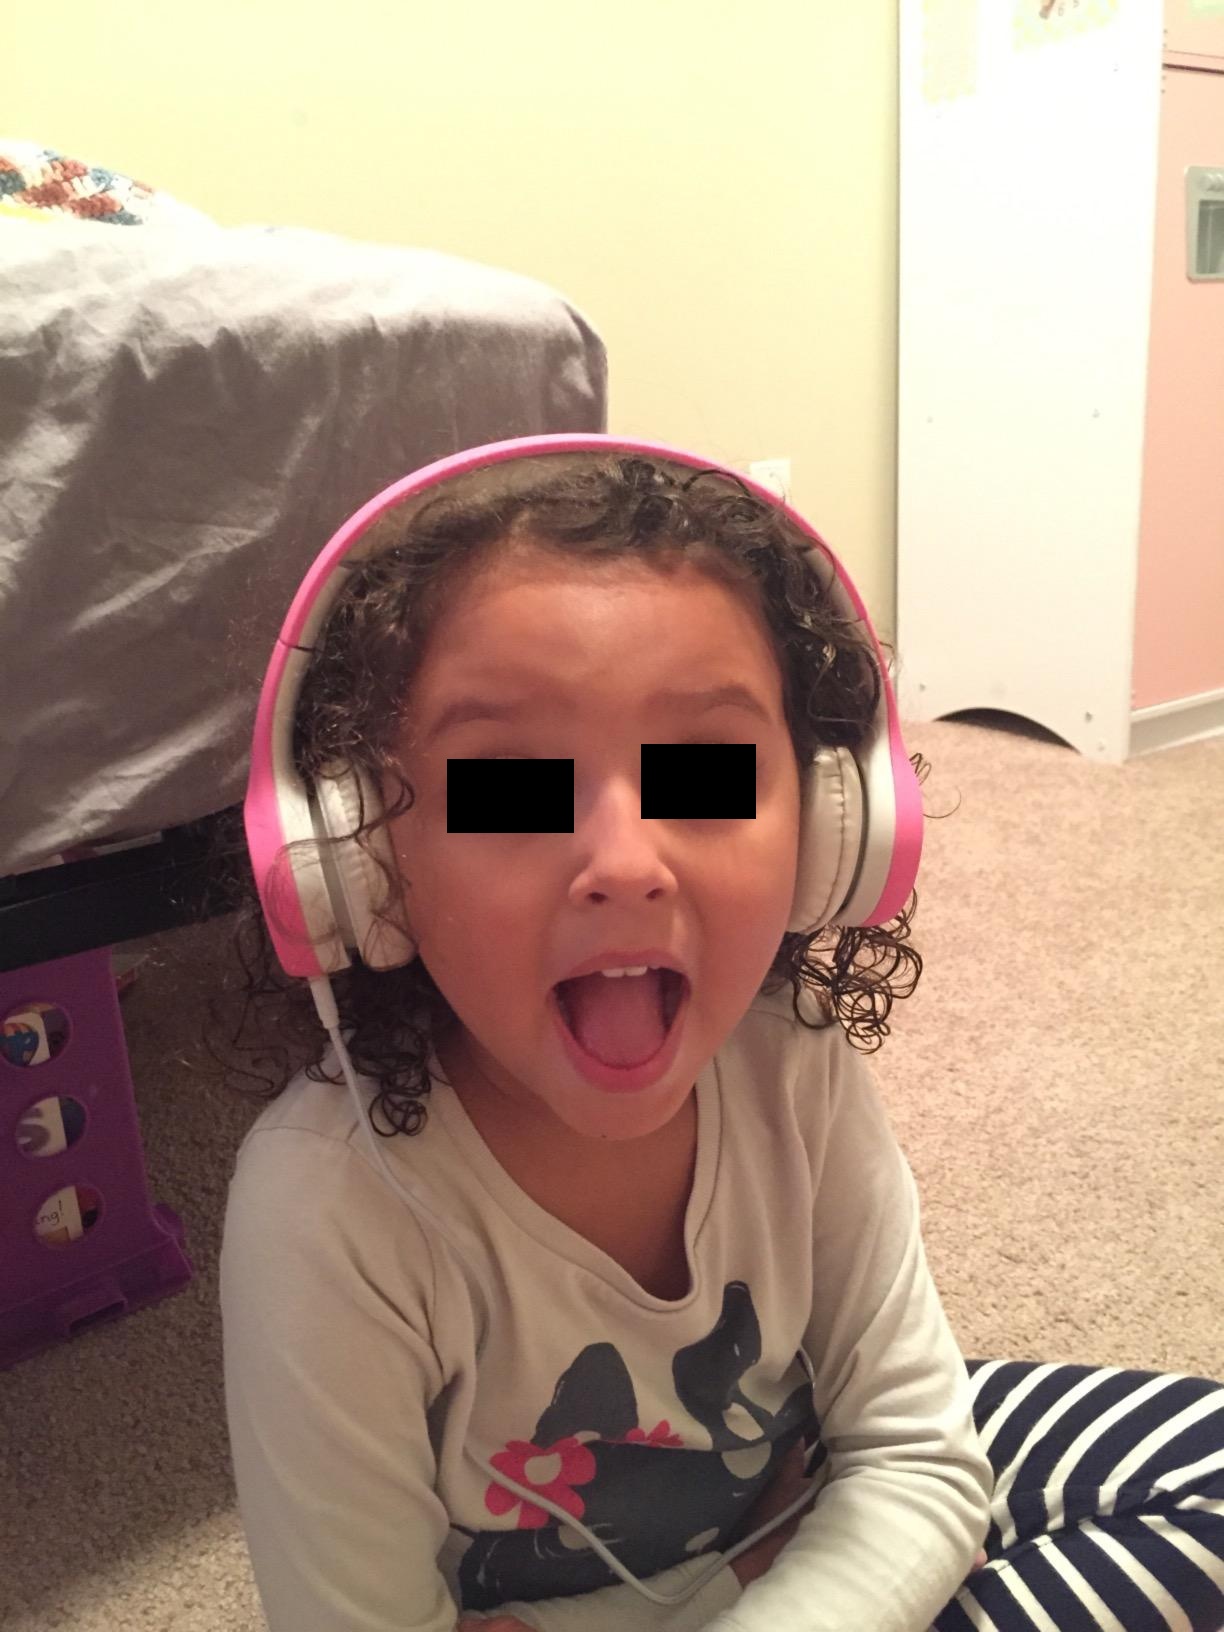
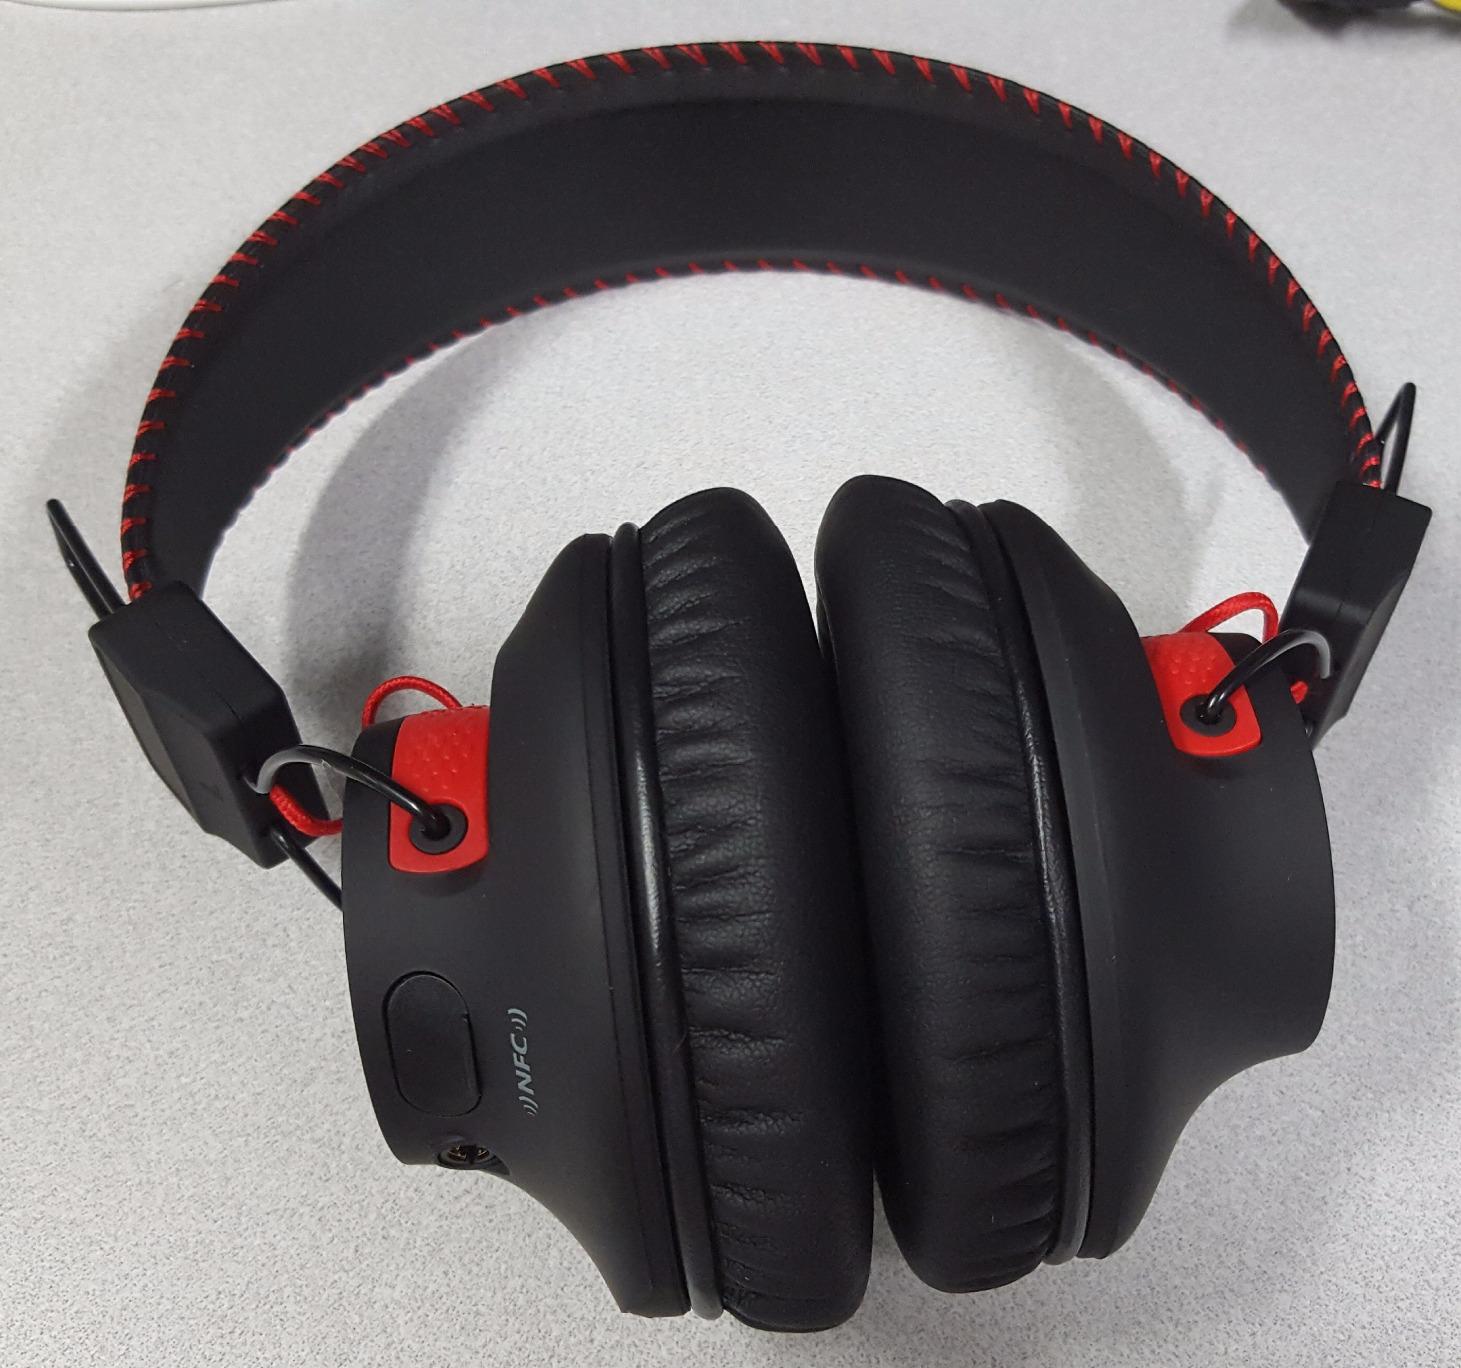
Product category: headphones
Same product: no